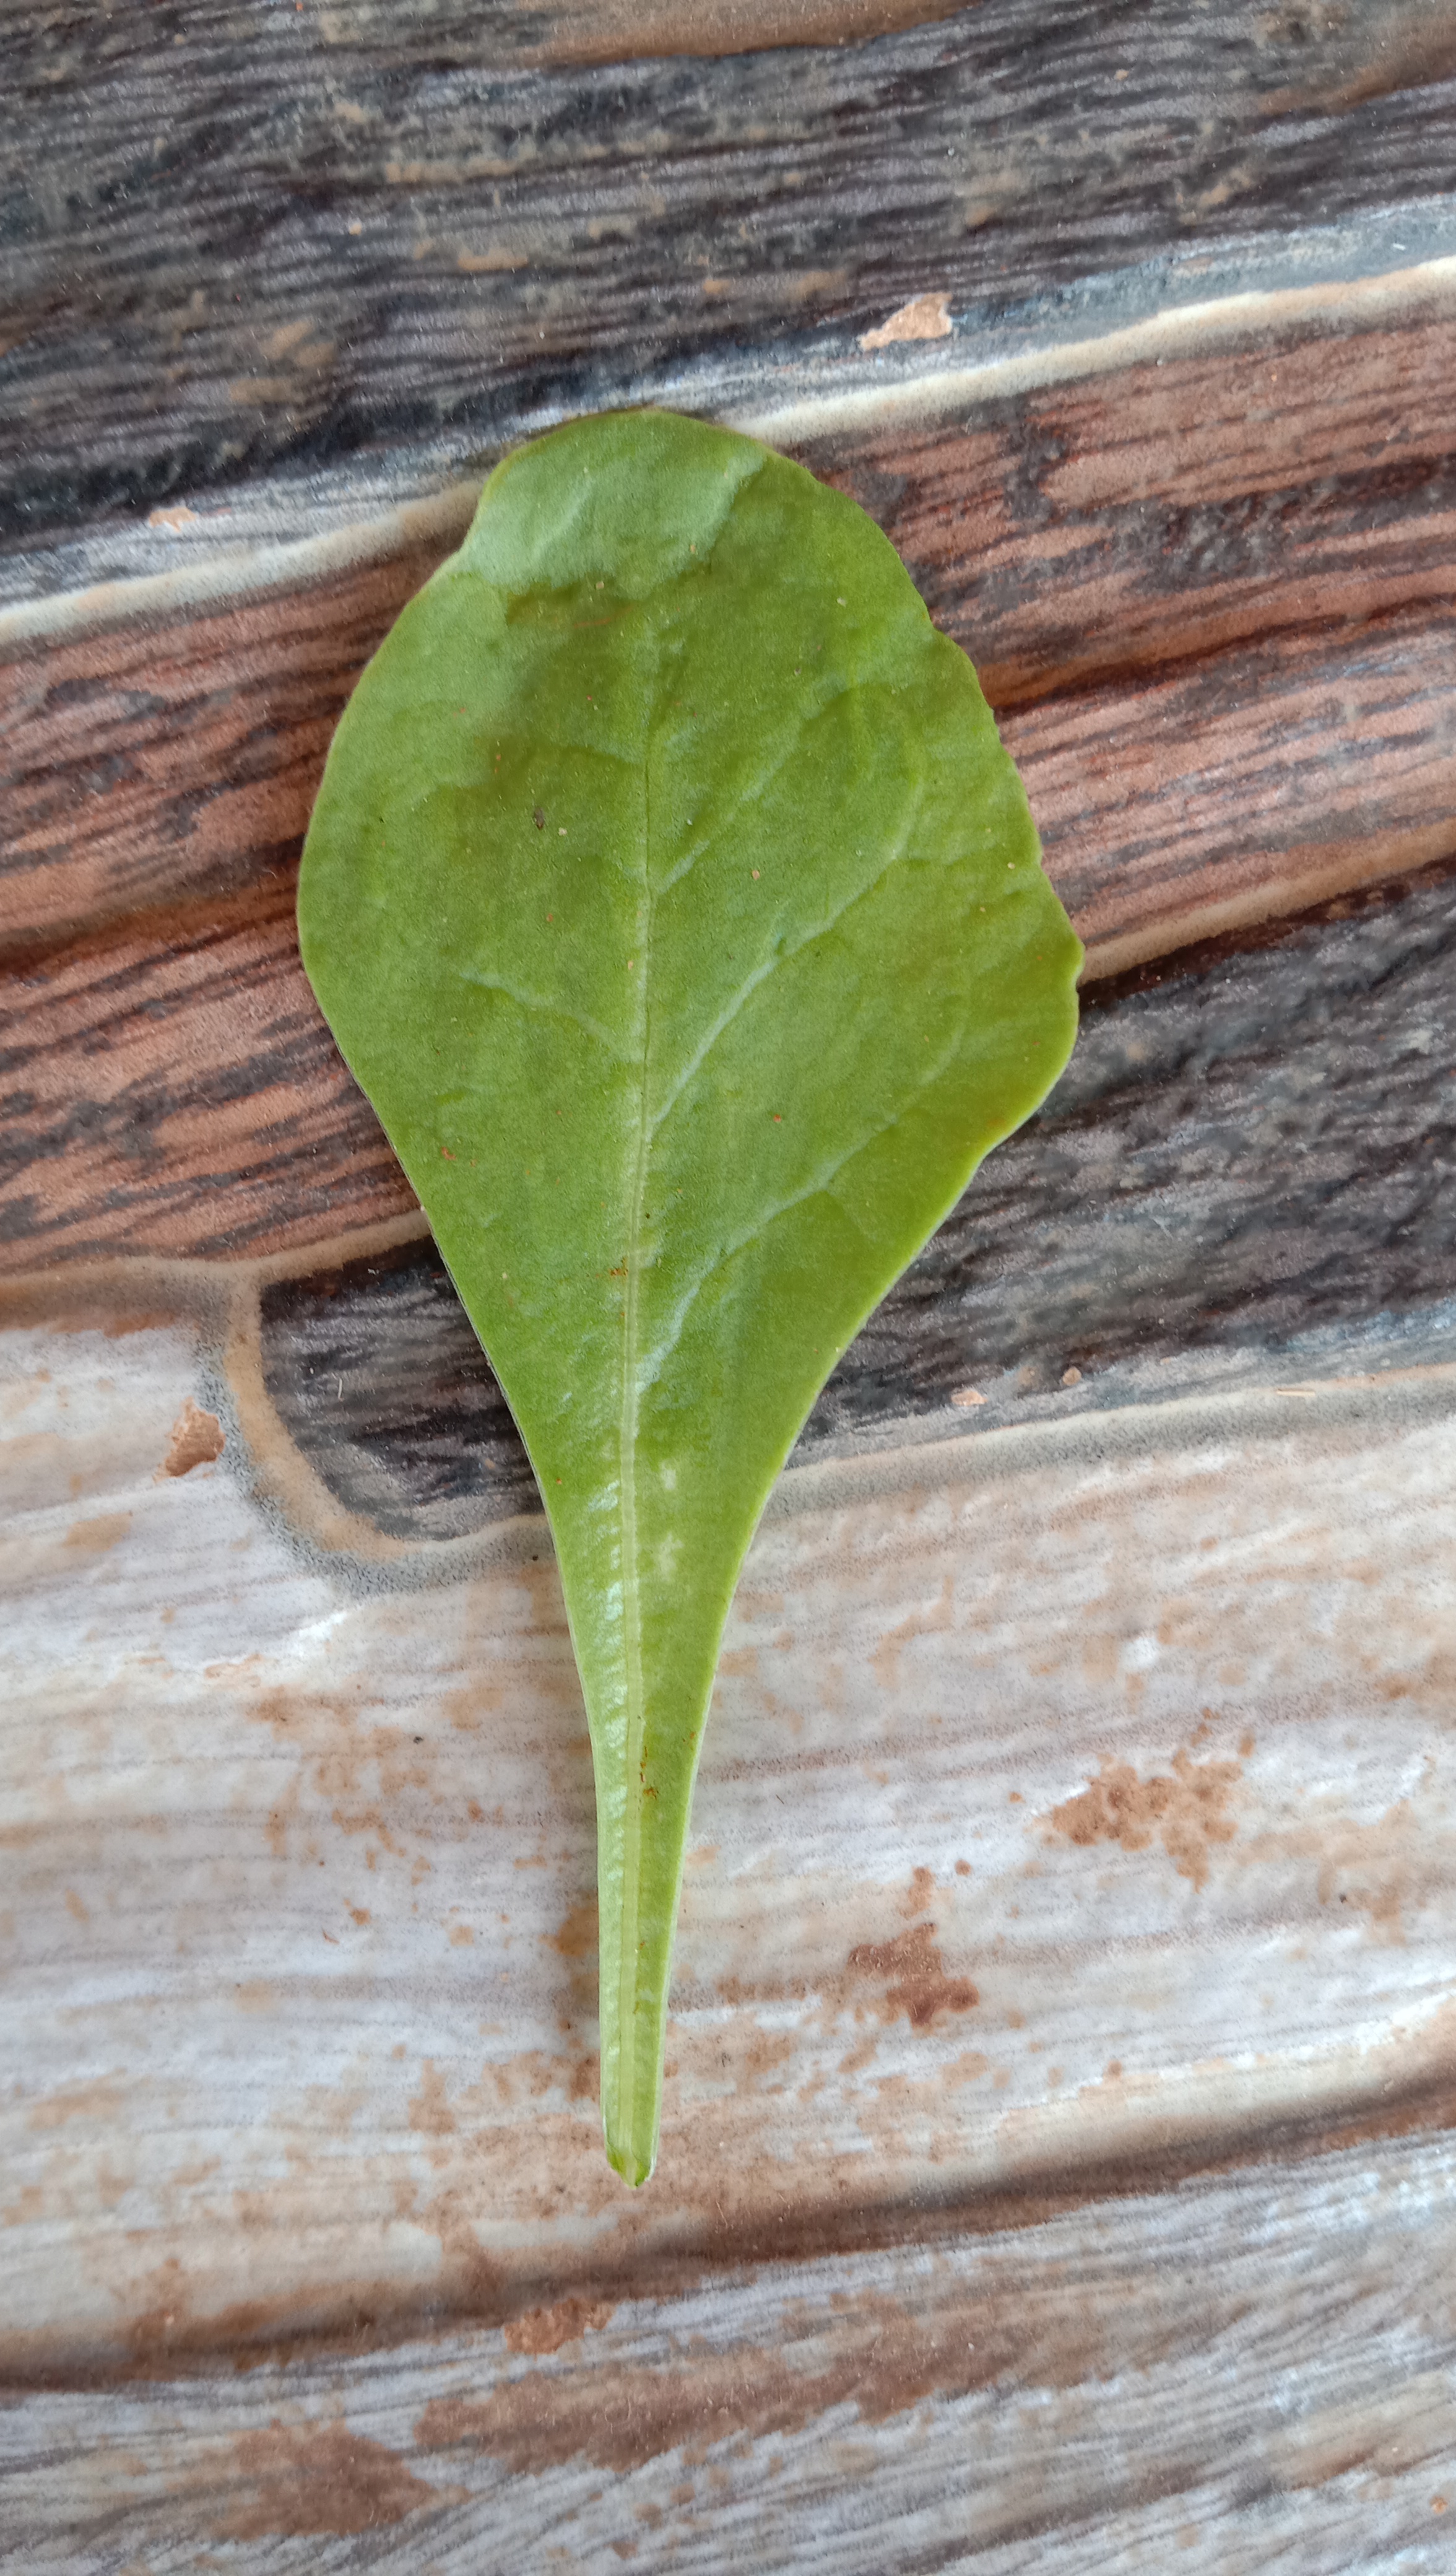
Plant: Palak(Spinach)